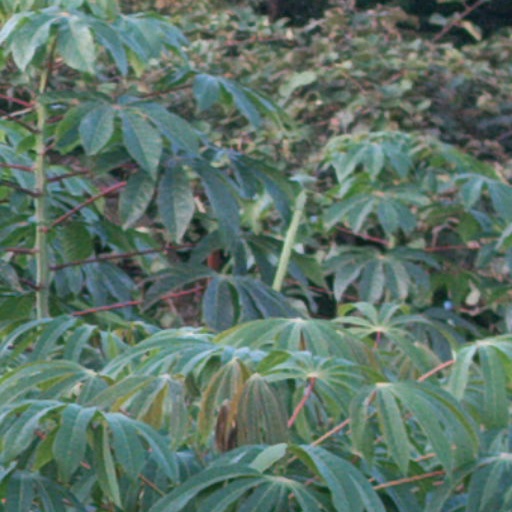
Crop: cassava